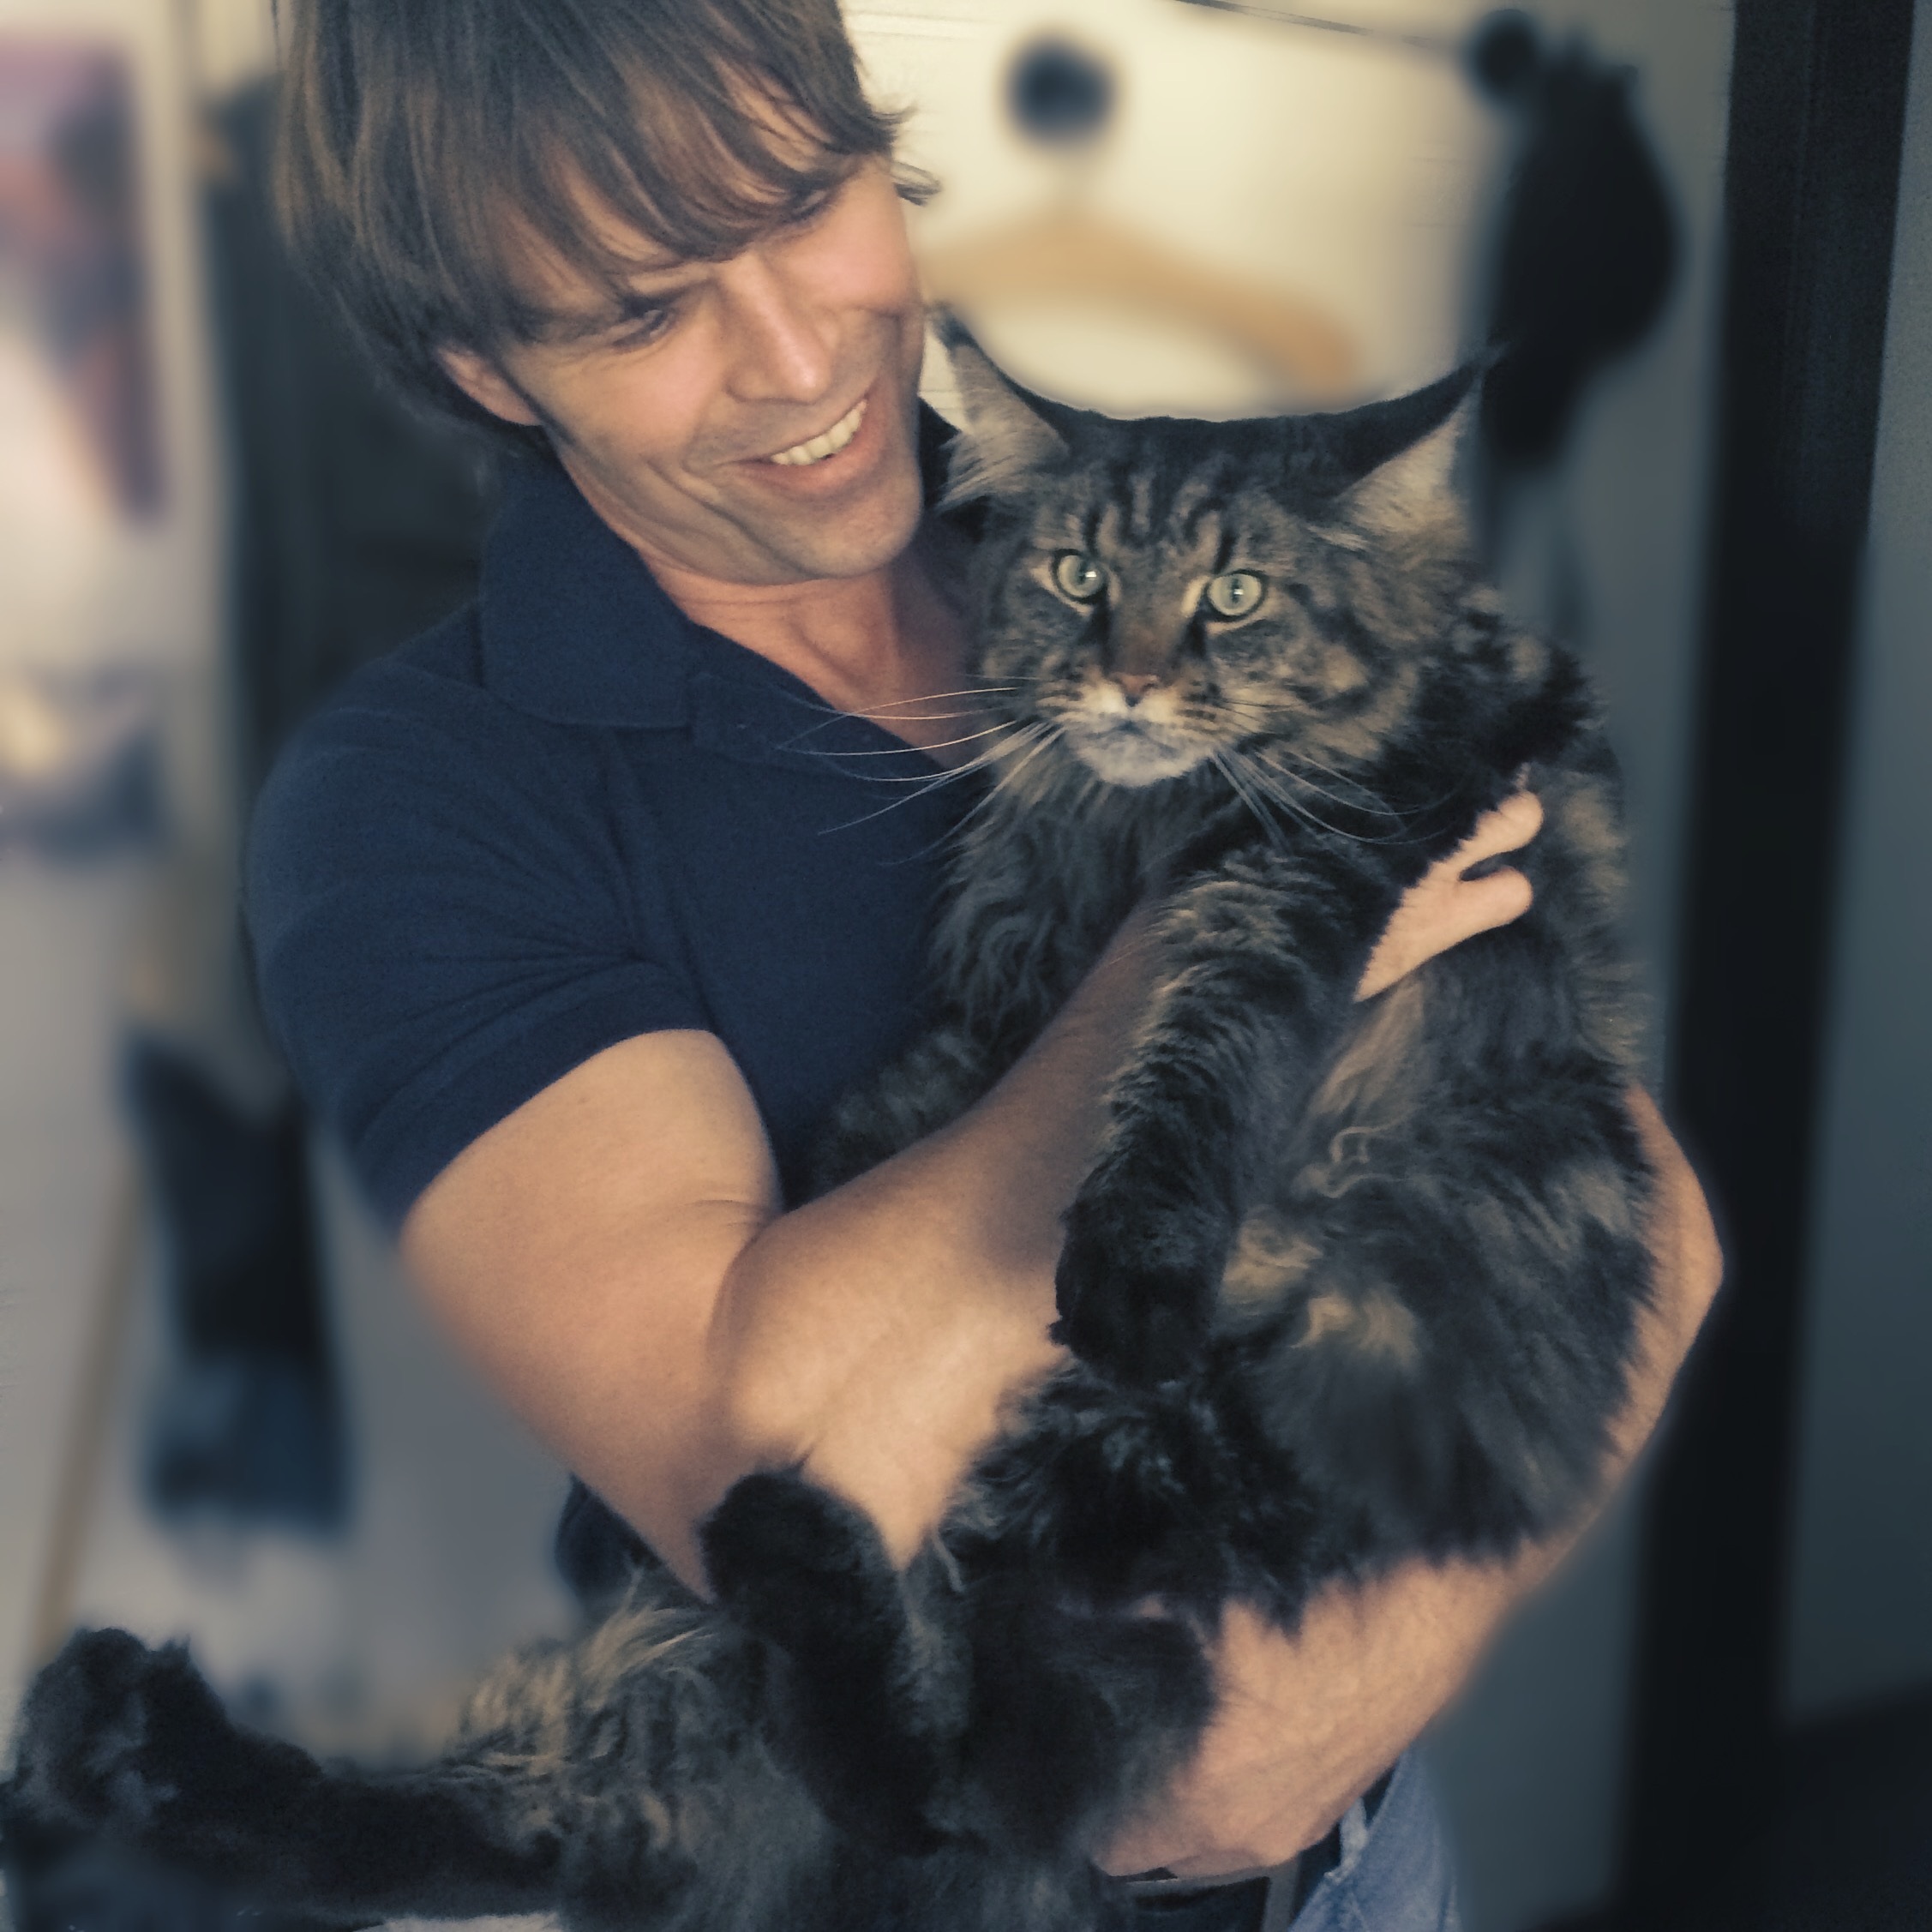
man, pet, kitten, cat, mammal, black, nose, whiskers, cool, adidas, skin, vertebrate, maine coon, maine coon cat, longhair cat, small to medium sized cats, cat like mammal